American Research and Development Corporation

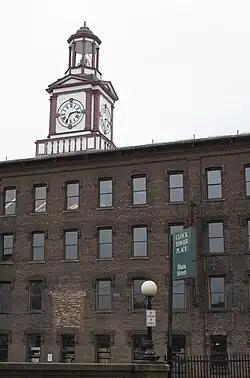
DEC was headquartered at a former wool mill in Maynard, Massachusetts, from 1957 until 1992, the first major venture capital success story.

ARDC is credited with the first major venture capital success story when its 1957 investment of $70,000 in equity ("70% of the company") and approximately $2 million in loans in Digital Equipment Corporation (DEC) became valued at many times the amount invested after the company's success after its initial public offering in 1966.